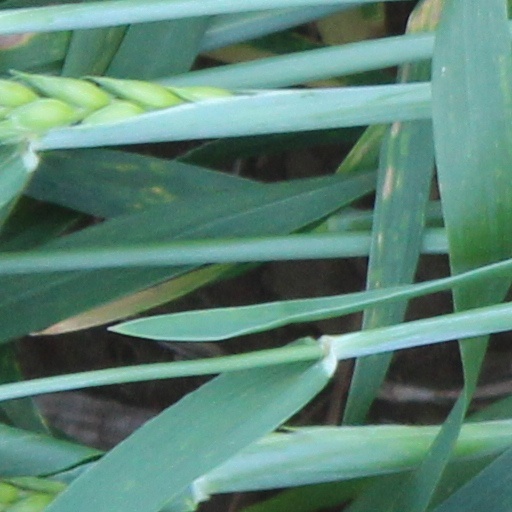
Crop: wheat